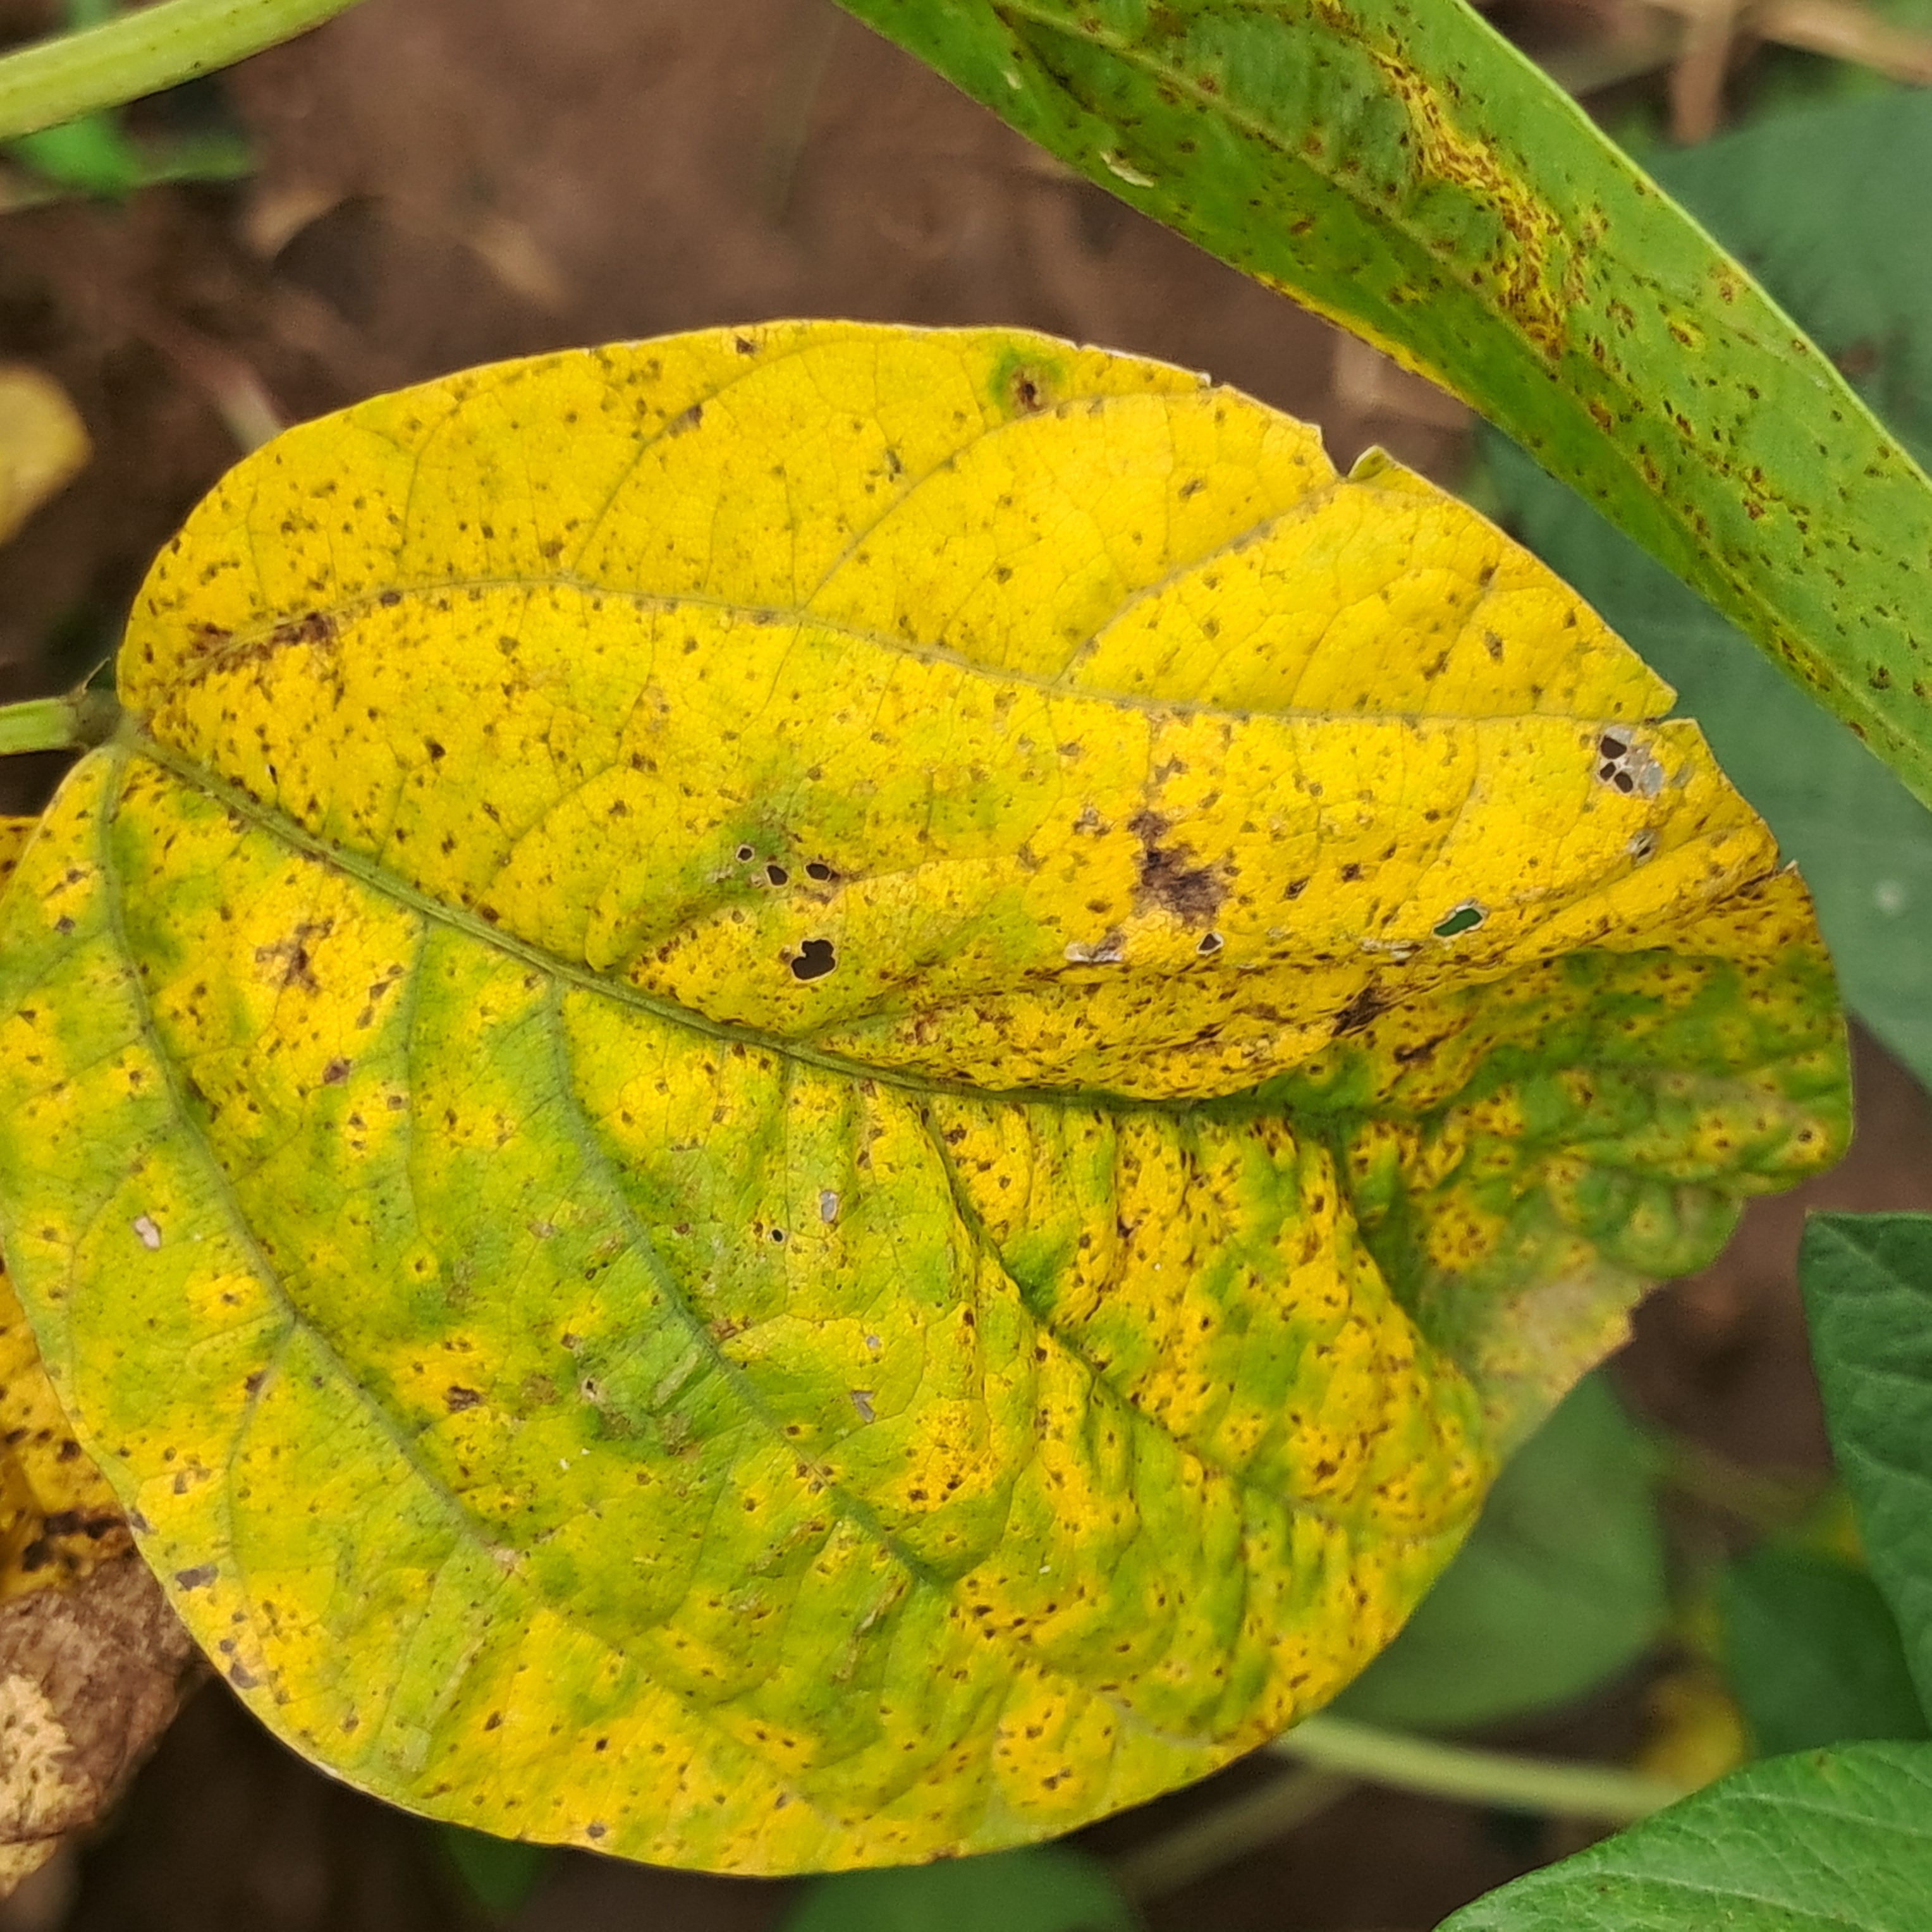
Label: Spectoria_Brown_Spot